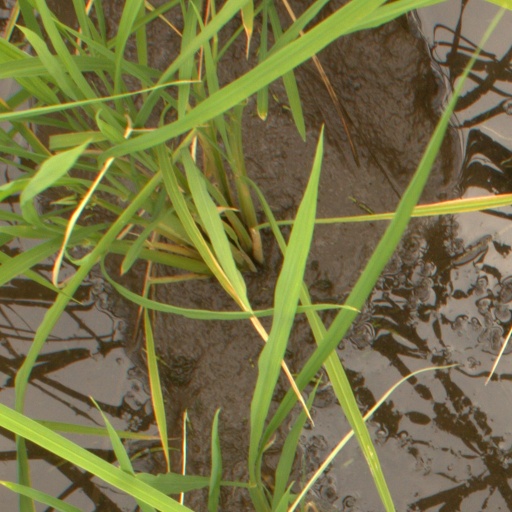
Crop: rice